Foxton Inclined Plane

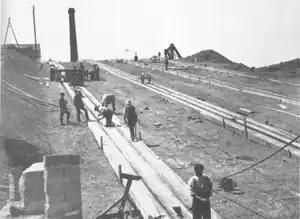
The inclined plane under construction in 1900.

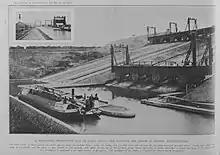
The inclined plane from the Illustrated London News of 19 December 1903

By 1897, the Grand Junction Canal Company had acquired several of the canals comprising the Leicester line, and was keen to meet demand from carriers seeking to use wider beam (14 ft) craft, rather than the traditional narrow beam boats, which were the only type the locks could accommodate.